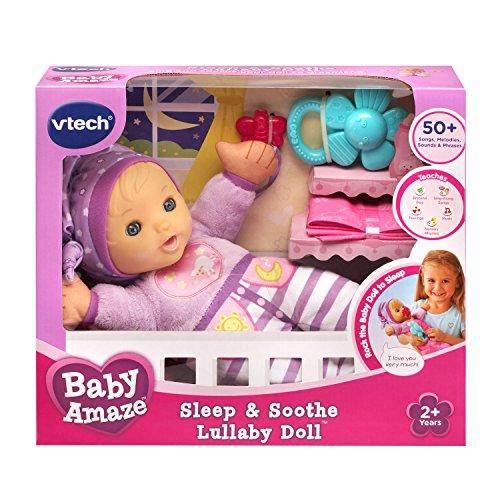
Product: VTech Baby Amaze Sleep and Soothe Lullaby Doll
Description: Have fun day or night with the Baby Amaze Sleep and Soothe Lullaby Doll by VTech; little ones will enjoy seeing all the different the things the doll responds to.
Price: $72.50
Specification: ProductDimensions:3.9x9.4x12.6inches|ItemWeight:10.7ounces|ShippingWeight:1.43pounds(Viewshippingratesandpolicies)|DomesticShipping:ItemcanbeshippedwithinU.S.|InternationalShipping:ThisitemcanbeshippedtoselectcountriesoutsideoftheU.S.LearnMore|ASIN:B01MDPLI4V|Itemmodelnumber:80-196600|Manufacturerrecommendedage:24months-5years|Batteries:2AAbatteriesrequired.(included)